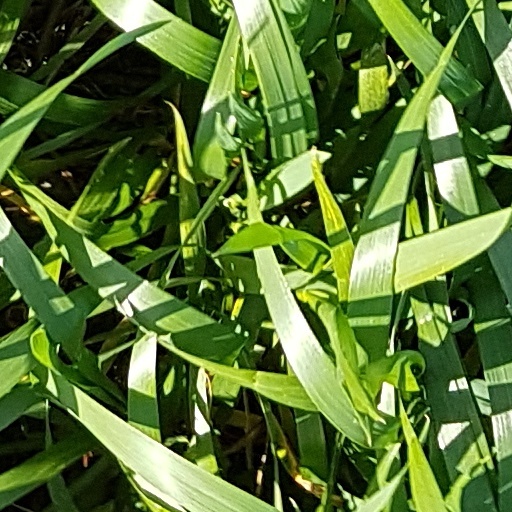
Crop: wheat